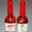
Label: bottle